Wholesale marketing of food

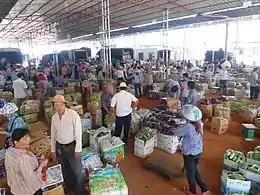
Haikou wholesale vegetable market, China.

Wholesale markets develop in a number of stages. They start as general markets, then become more specialized by trading in specific types of products. A later stage is to transact only graded and well-packaged produce. A recent trend in Western Europe and the USA is for large retailers to by-pass the wholesale market system. Direct links are created between producers and supermarket chains, often by means of contract farming arrangements or through the use of preferred suppliers.